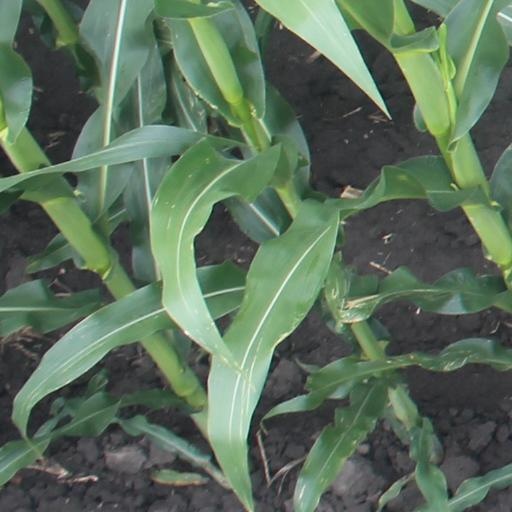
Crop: maize; corn